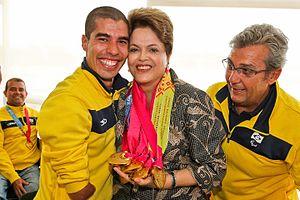
Daniel Dias Da Silva, né le 24 mai 1988 à Campinas, est un nageur brésilien, dix fois champion paralympique.